Max Soliven

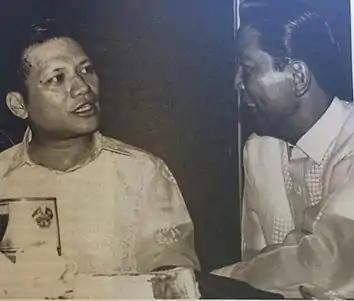
Maximo Soliven with Ferdinand Marcos, who will eventually have him imprisoned (from Maximo V. Soliven: The Man and the Journalist)

In Soliven's television show entitled Impact, he guested one of the greatest enemy of the Marcos regime, Benigno "Ninoy" Aquino. In his show, along with Lupita Concio, he was preparing for Aquino's arrival wherein they will talk about a top-secret military plan that would expose Marcos of his attempts to gain absolute power. This plan was called Oplan/Operation Sagittarius. In this plan, it would expose of the plans of martial law and what is to happen when it has been launched. Aquino wants to show this in Soliven's show (as it is also known for being one of the shows then to be anti-Marcos) because it would deliberately expose of Marcos filth. As planned, the show took place and Soliven talked about the said plan for three hours. Little did they know that Marcos was ahead in action already. Hours after the airing, Martial Law has already been declared. Because of the talk the two did, it would result to Soliven's imprisonment.